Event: Nepal Earthquake
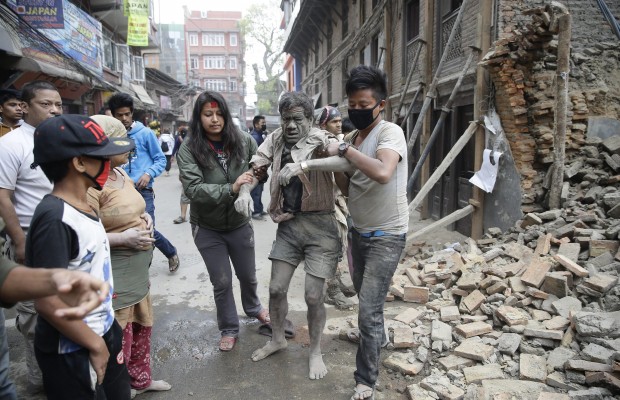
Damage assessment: damage